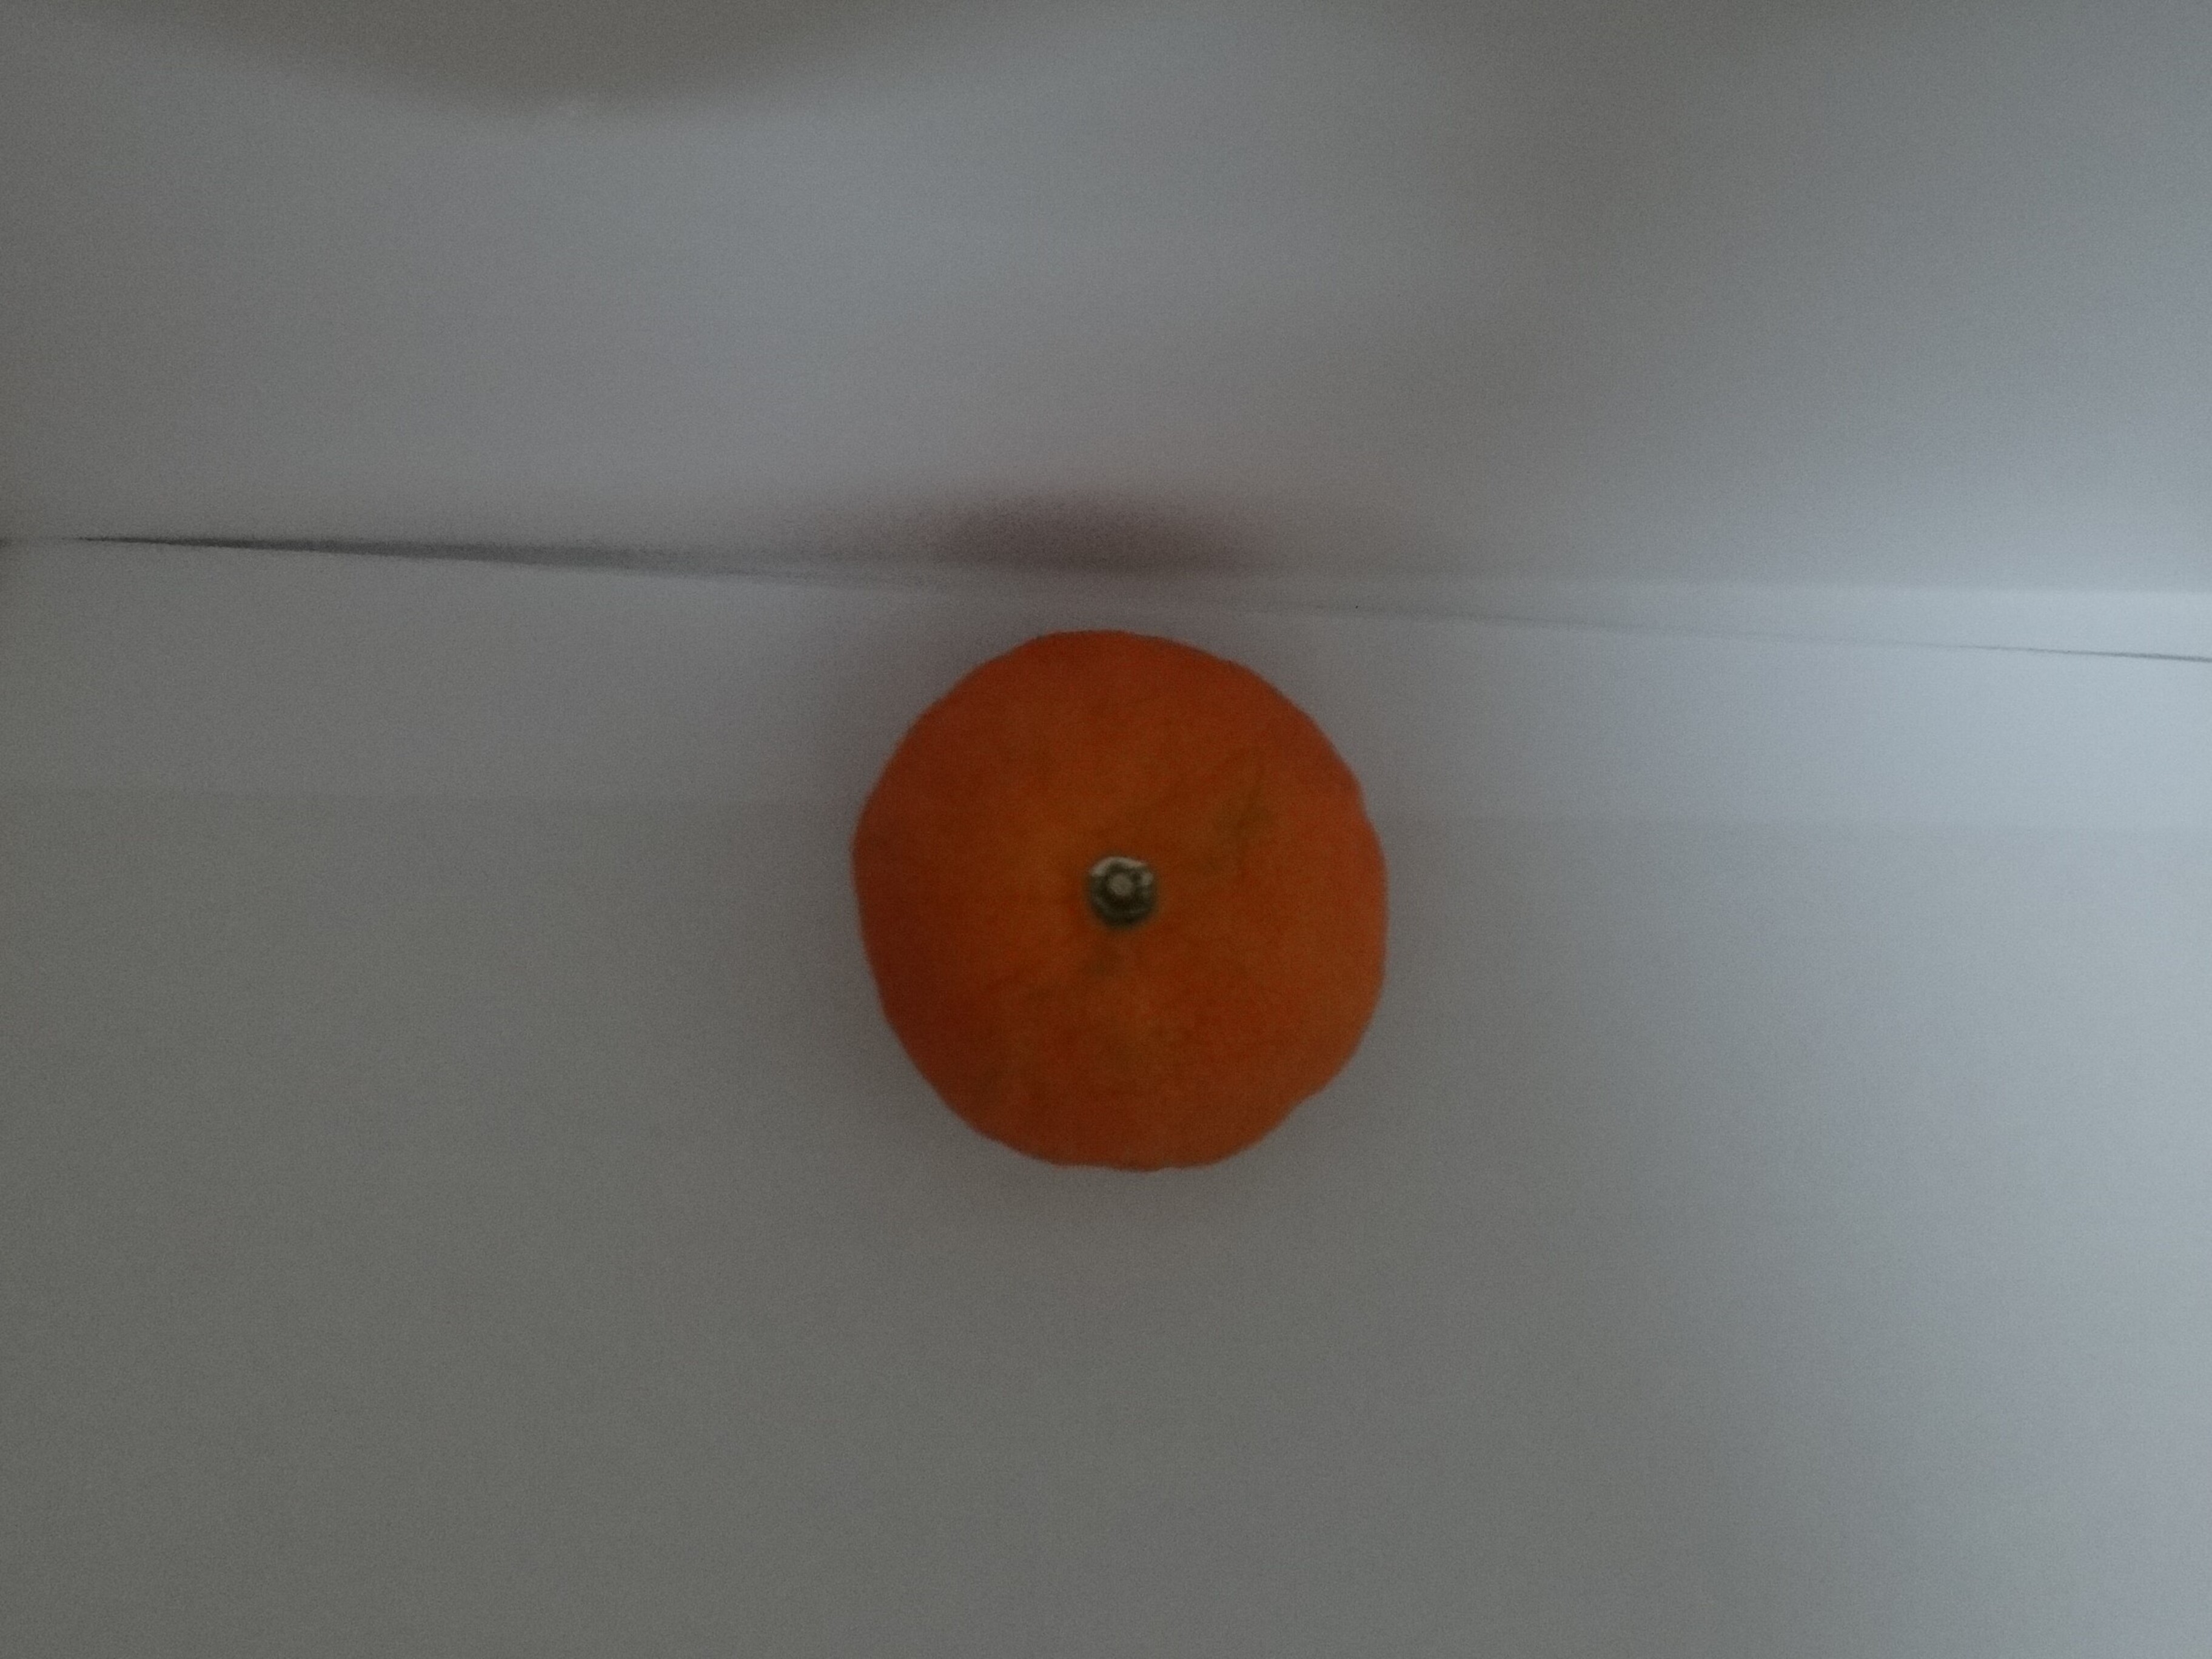
Citrus fruit variety: murcott